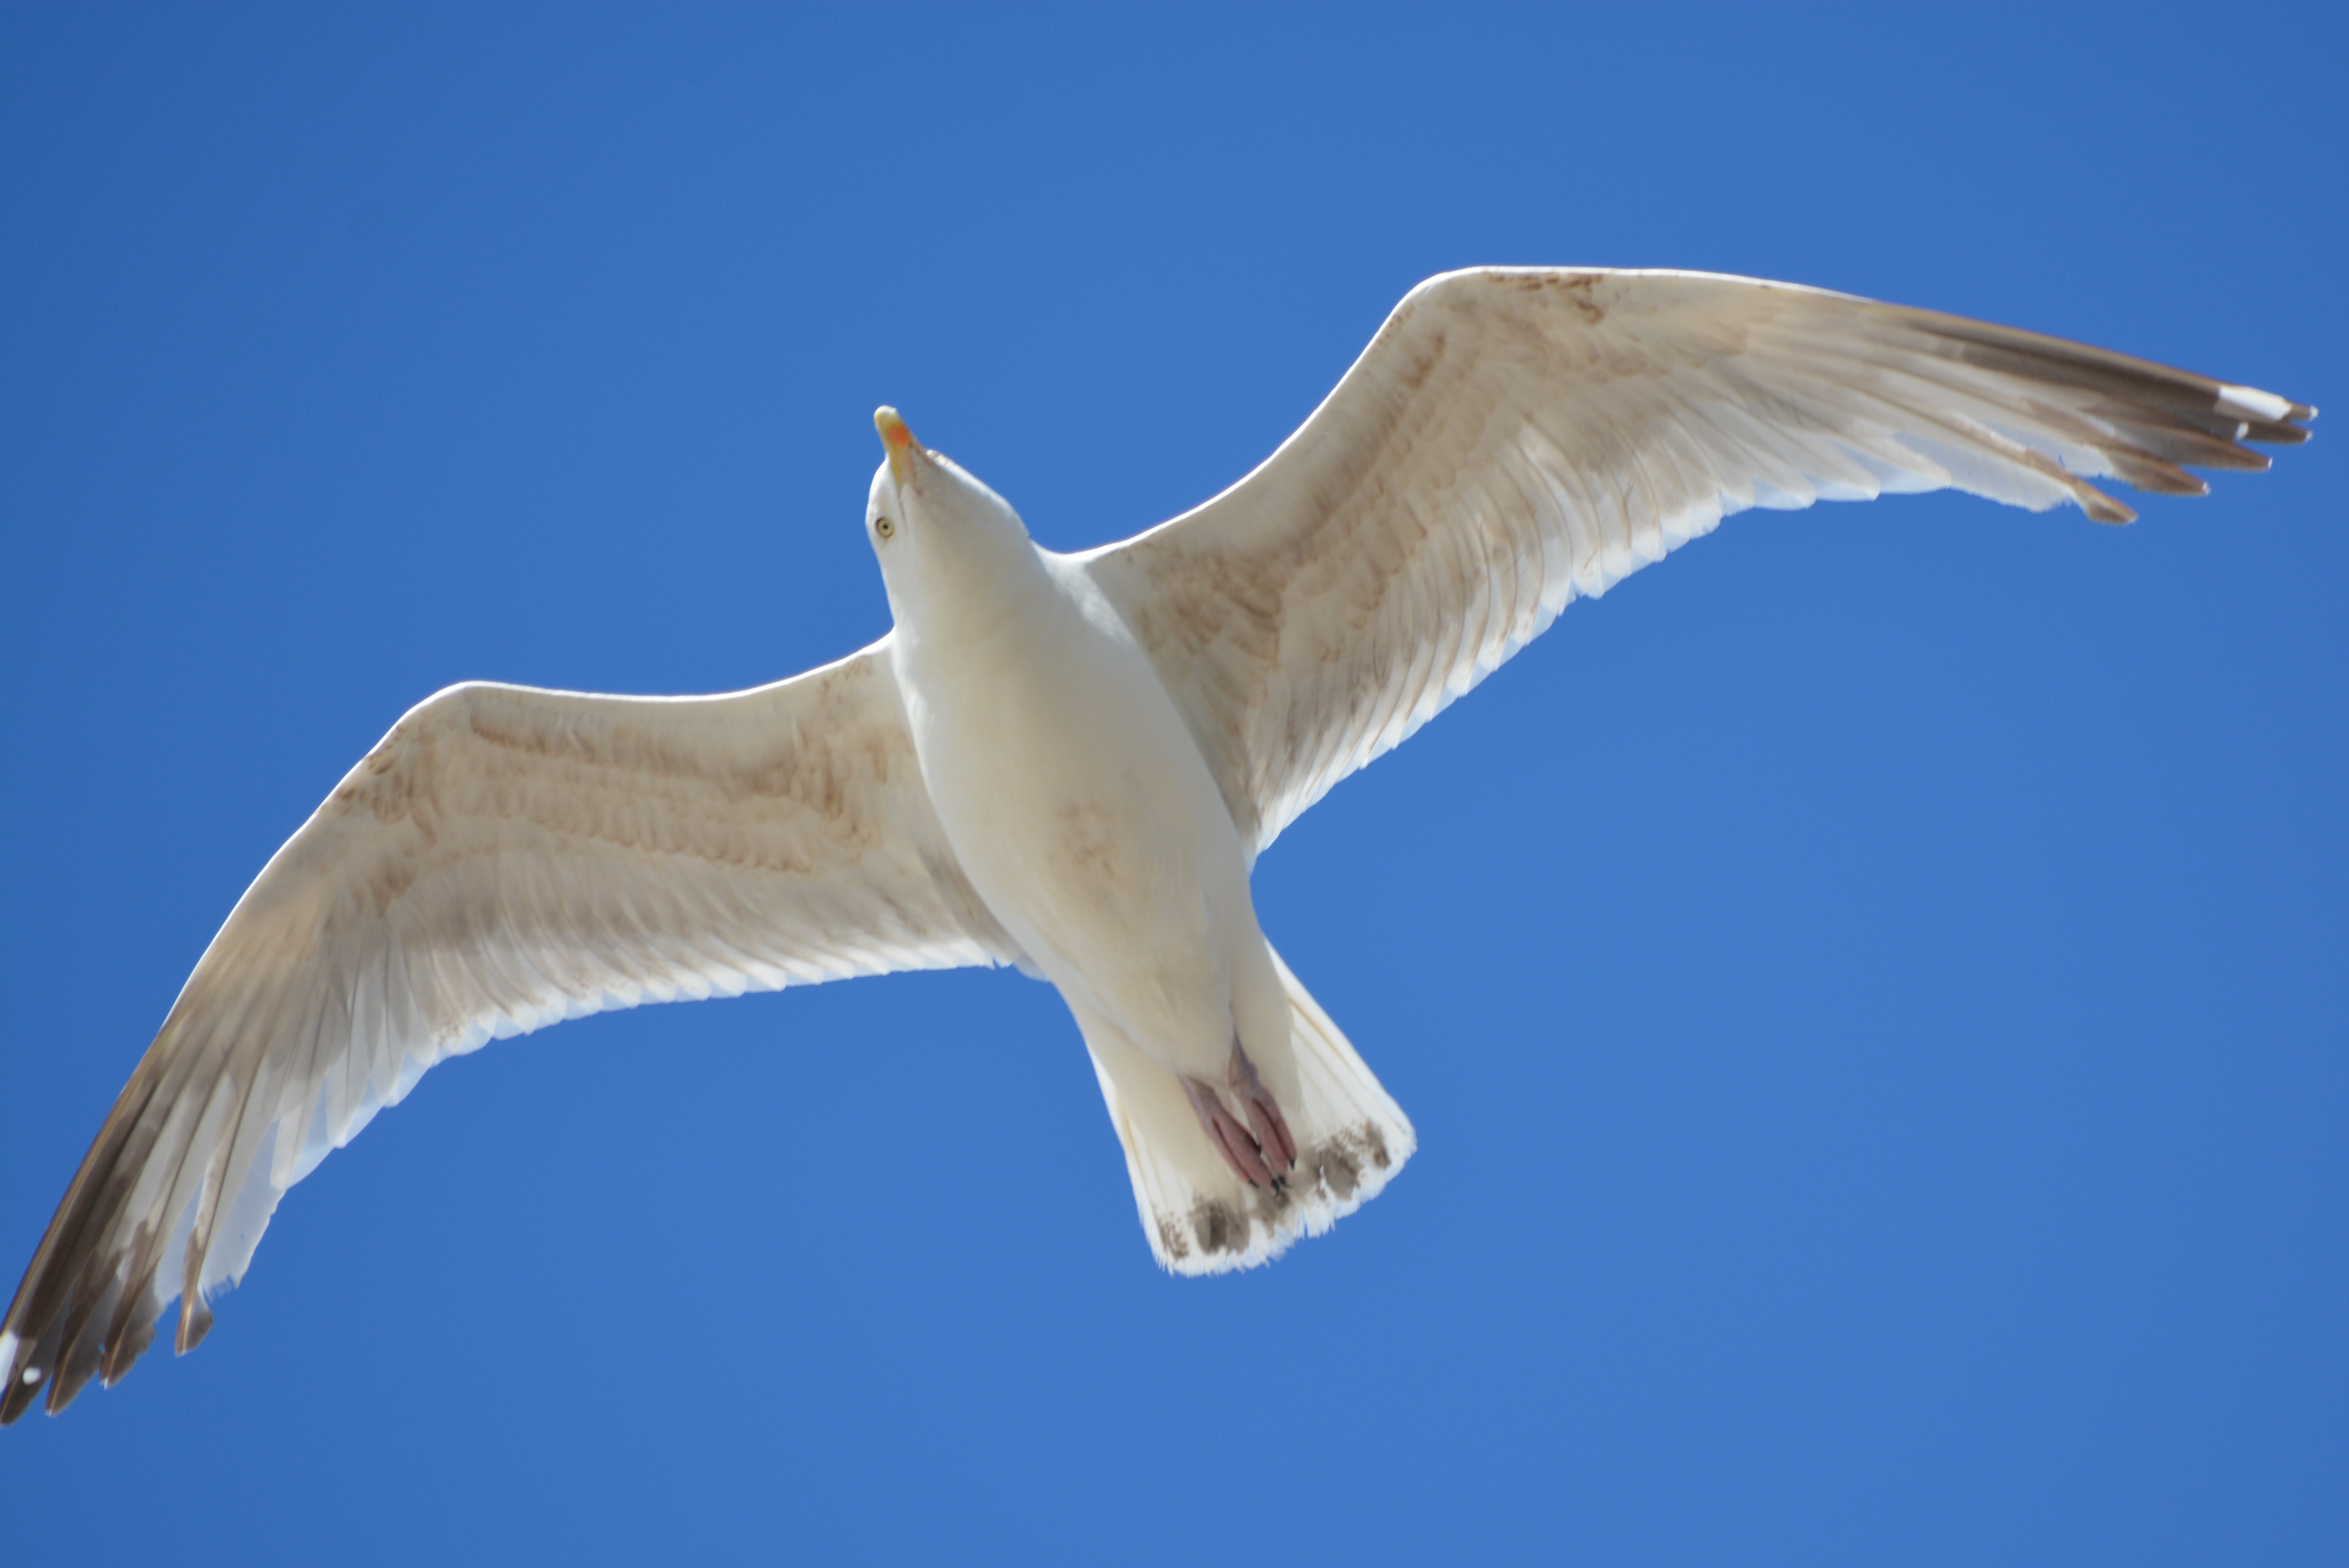
nature, bird, wing, air, animal, seabird, fly, seagull, gull, beak, flight, blue sky, wings, vertebrate, albatross, gannet, charadriiformes, european herring gull, suliformes